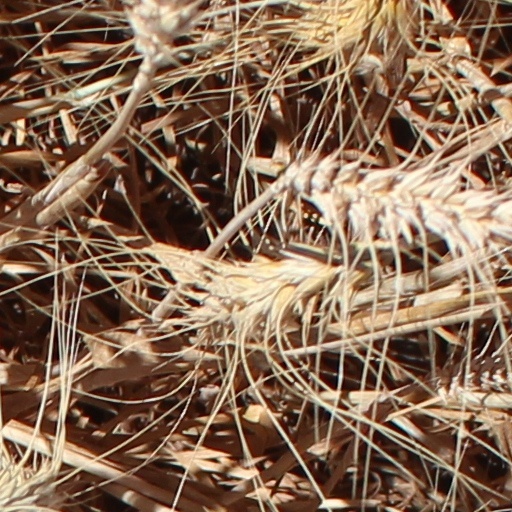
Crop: wheat